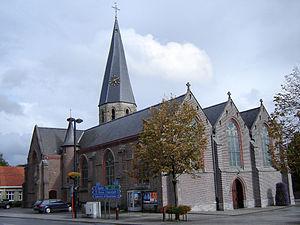
Liste des églises-halles ou hallekerques de Belgique.
Cette page regroupe l'ensemble des monuments classés de la ville belge d'Anzegem.